Abraham Teniers

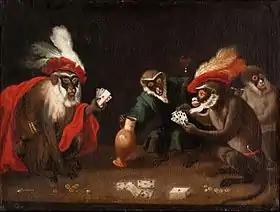
"Monkeys playing cards"

Abraham Teniers is mainly known for his genre scenes which depict themes and are executed in a style not dissimilar to those of his father and brother David who are his presumed teachers. His favorite subjects were villages with peasant dancing or playing music, inns with peasants indulging in drink, food and smoking and monkey scenes.